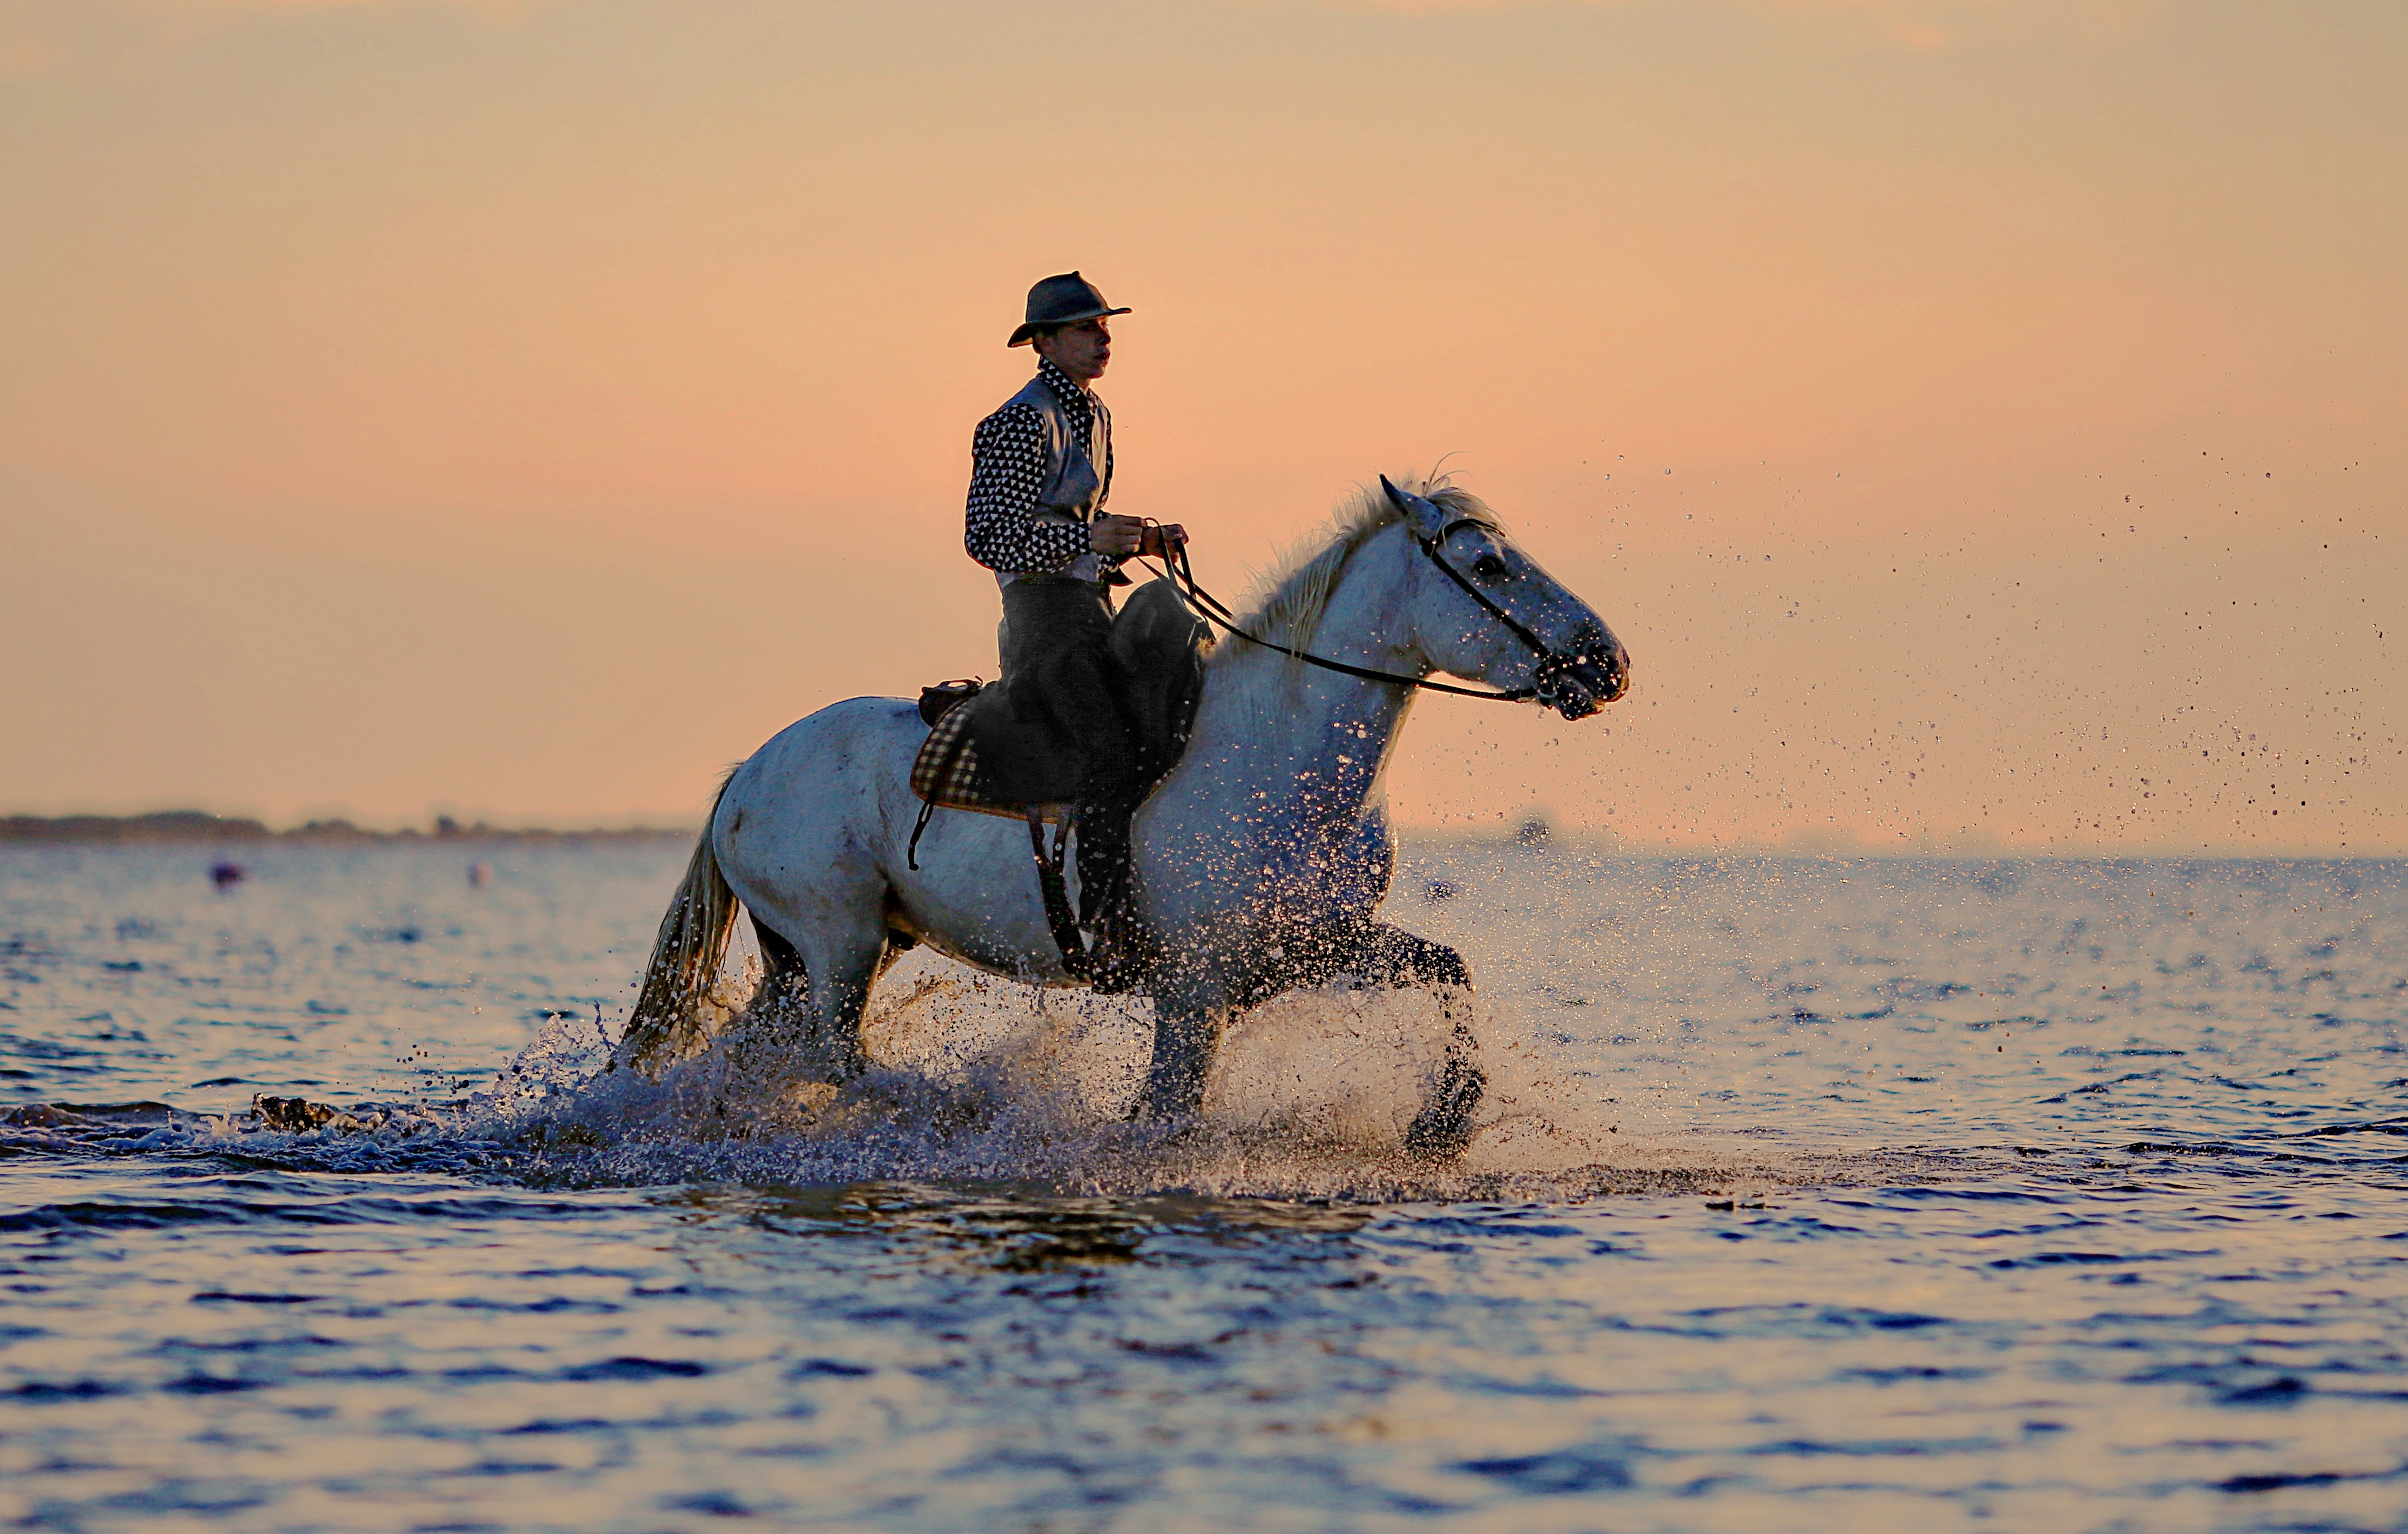
beach, sea, sand, hiking, animal, horse, mammal, stallion, jumper, horses, horseback riding, water plan, horse like mammal, mustang horse